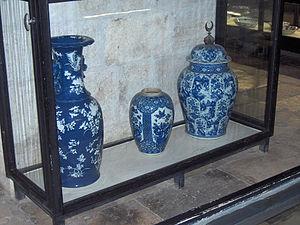
Le palais de Topkapı est un palais d'Istanbul, en Turquie. De 1465 à 1853, il est la résidence de ville, principale et officielle, du sultan ottoman. Le palais est construit sur l’emplacement de l’acropole de l’antique Byzance. Il domine la Corne d'Or, le Bosphore et la mer de Marmara. Le nom de « Topkapı Sarayı » signifie littéralement « palais de la porte des canons », d'après le nom d'une porte voisine aujourd'hui disparue. Il s'étend sur 700 000 m², et est entouré de cinq kilomètres de remparts.